Gloria Guida

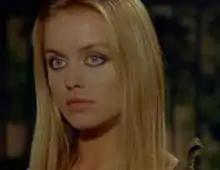
Guida in "La liceale" (1975)

Gloria Guida (born 19 November 1955) is an Italian actress and model. She is best known for starring in "commedia sexy all'italiana", particularly the "La liceale" series, and also in erotic coming-of-age-drama films in the mid-1970s.